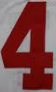
Number: 4